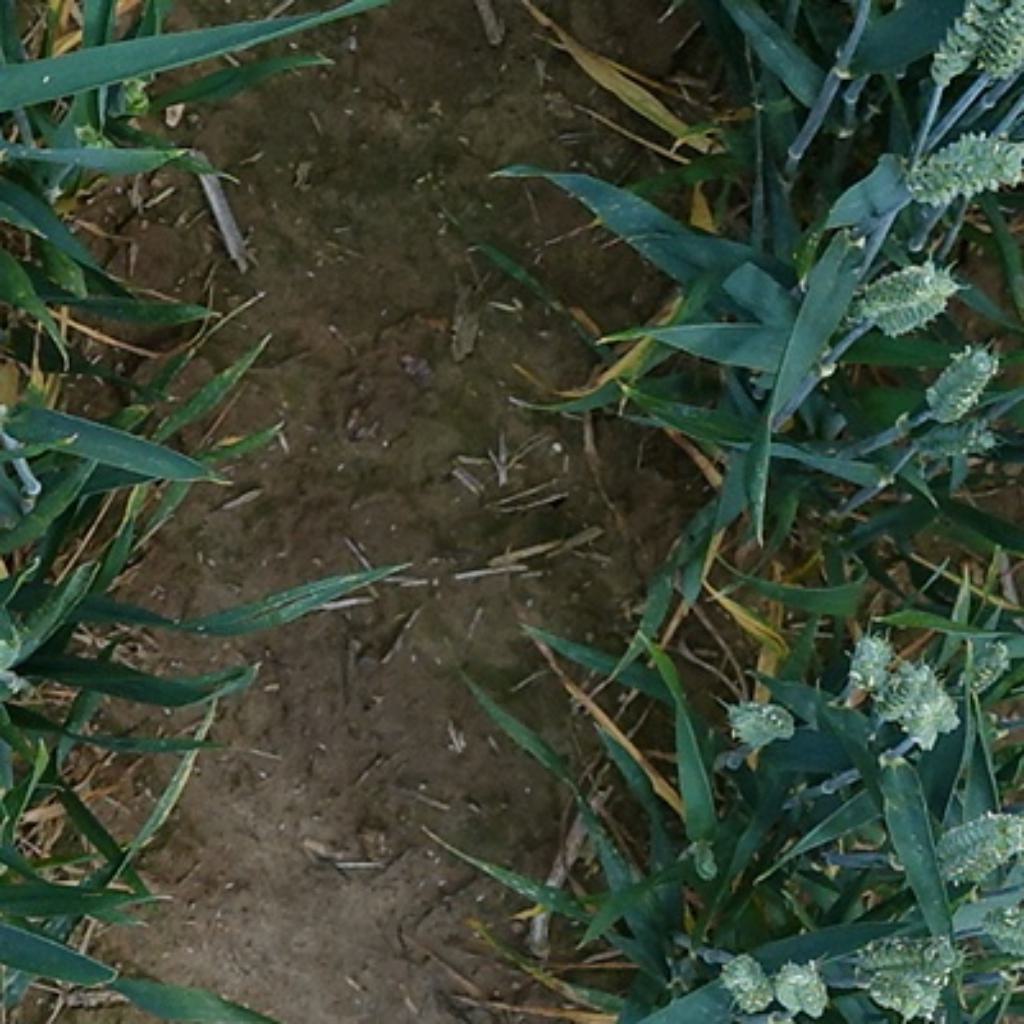
Country: France
Location: VLB
Wheat development stage: Filling